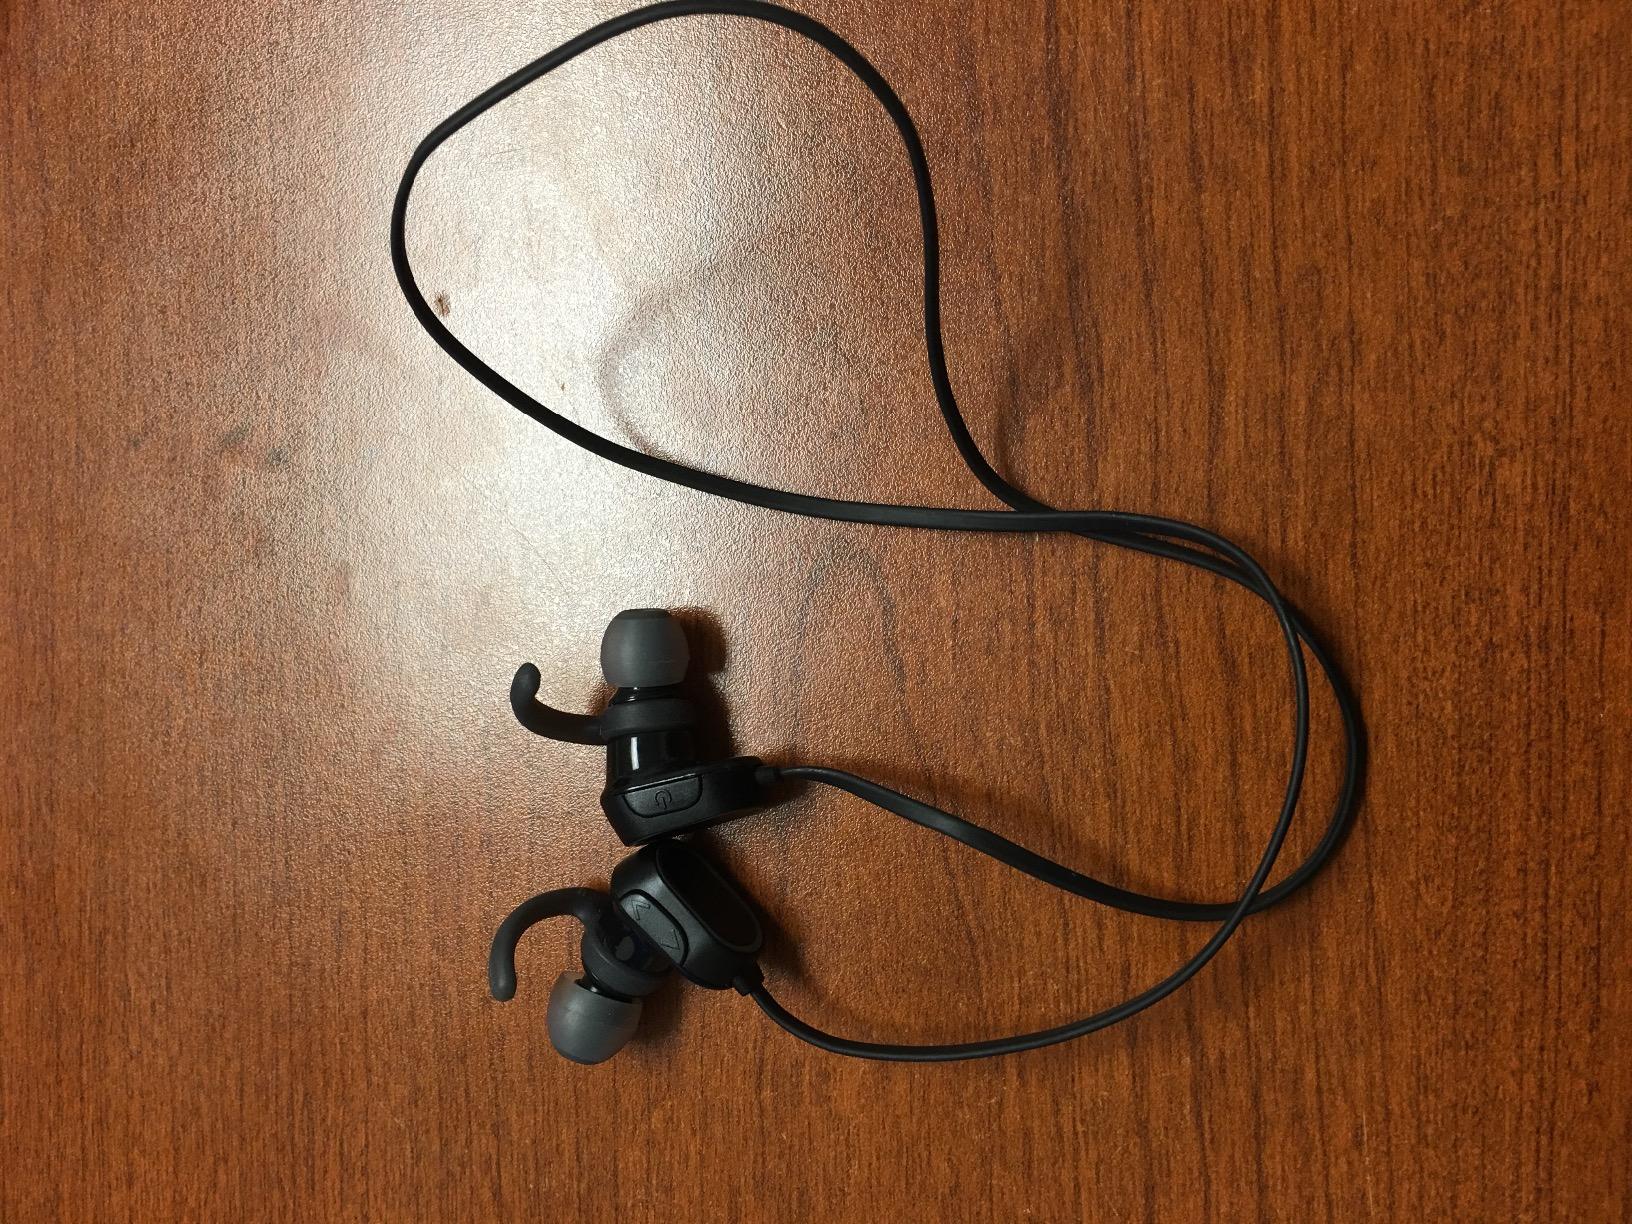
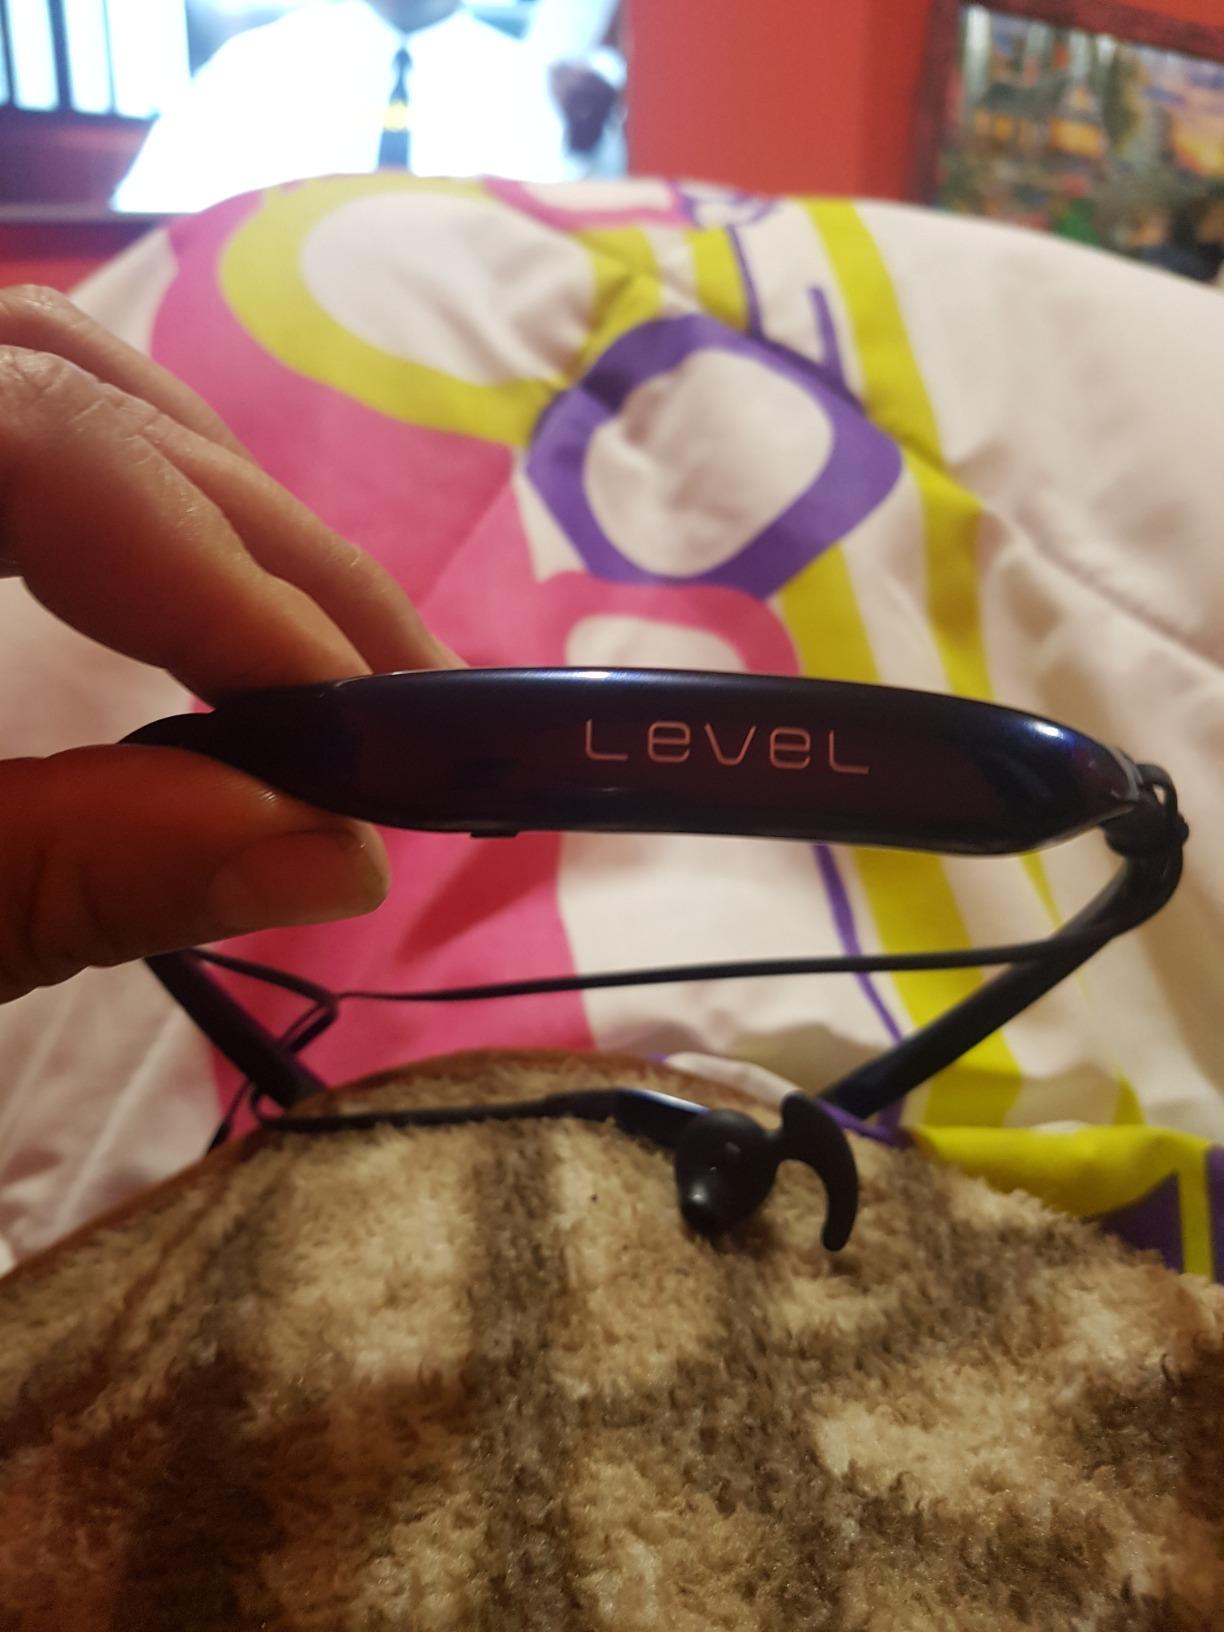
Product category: headphones
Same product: no